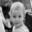
Label: boy